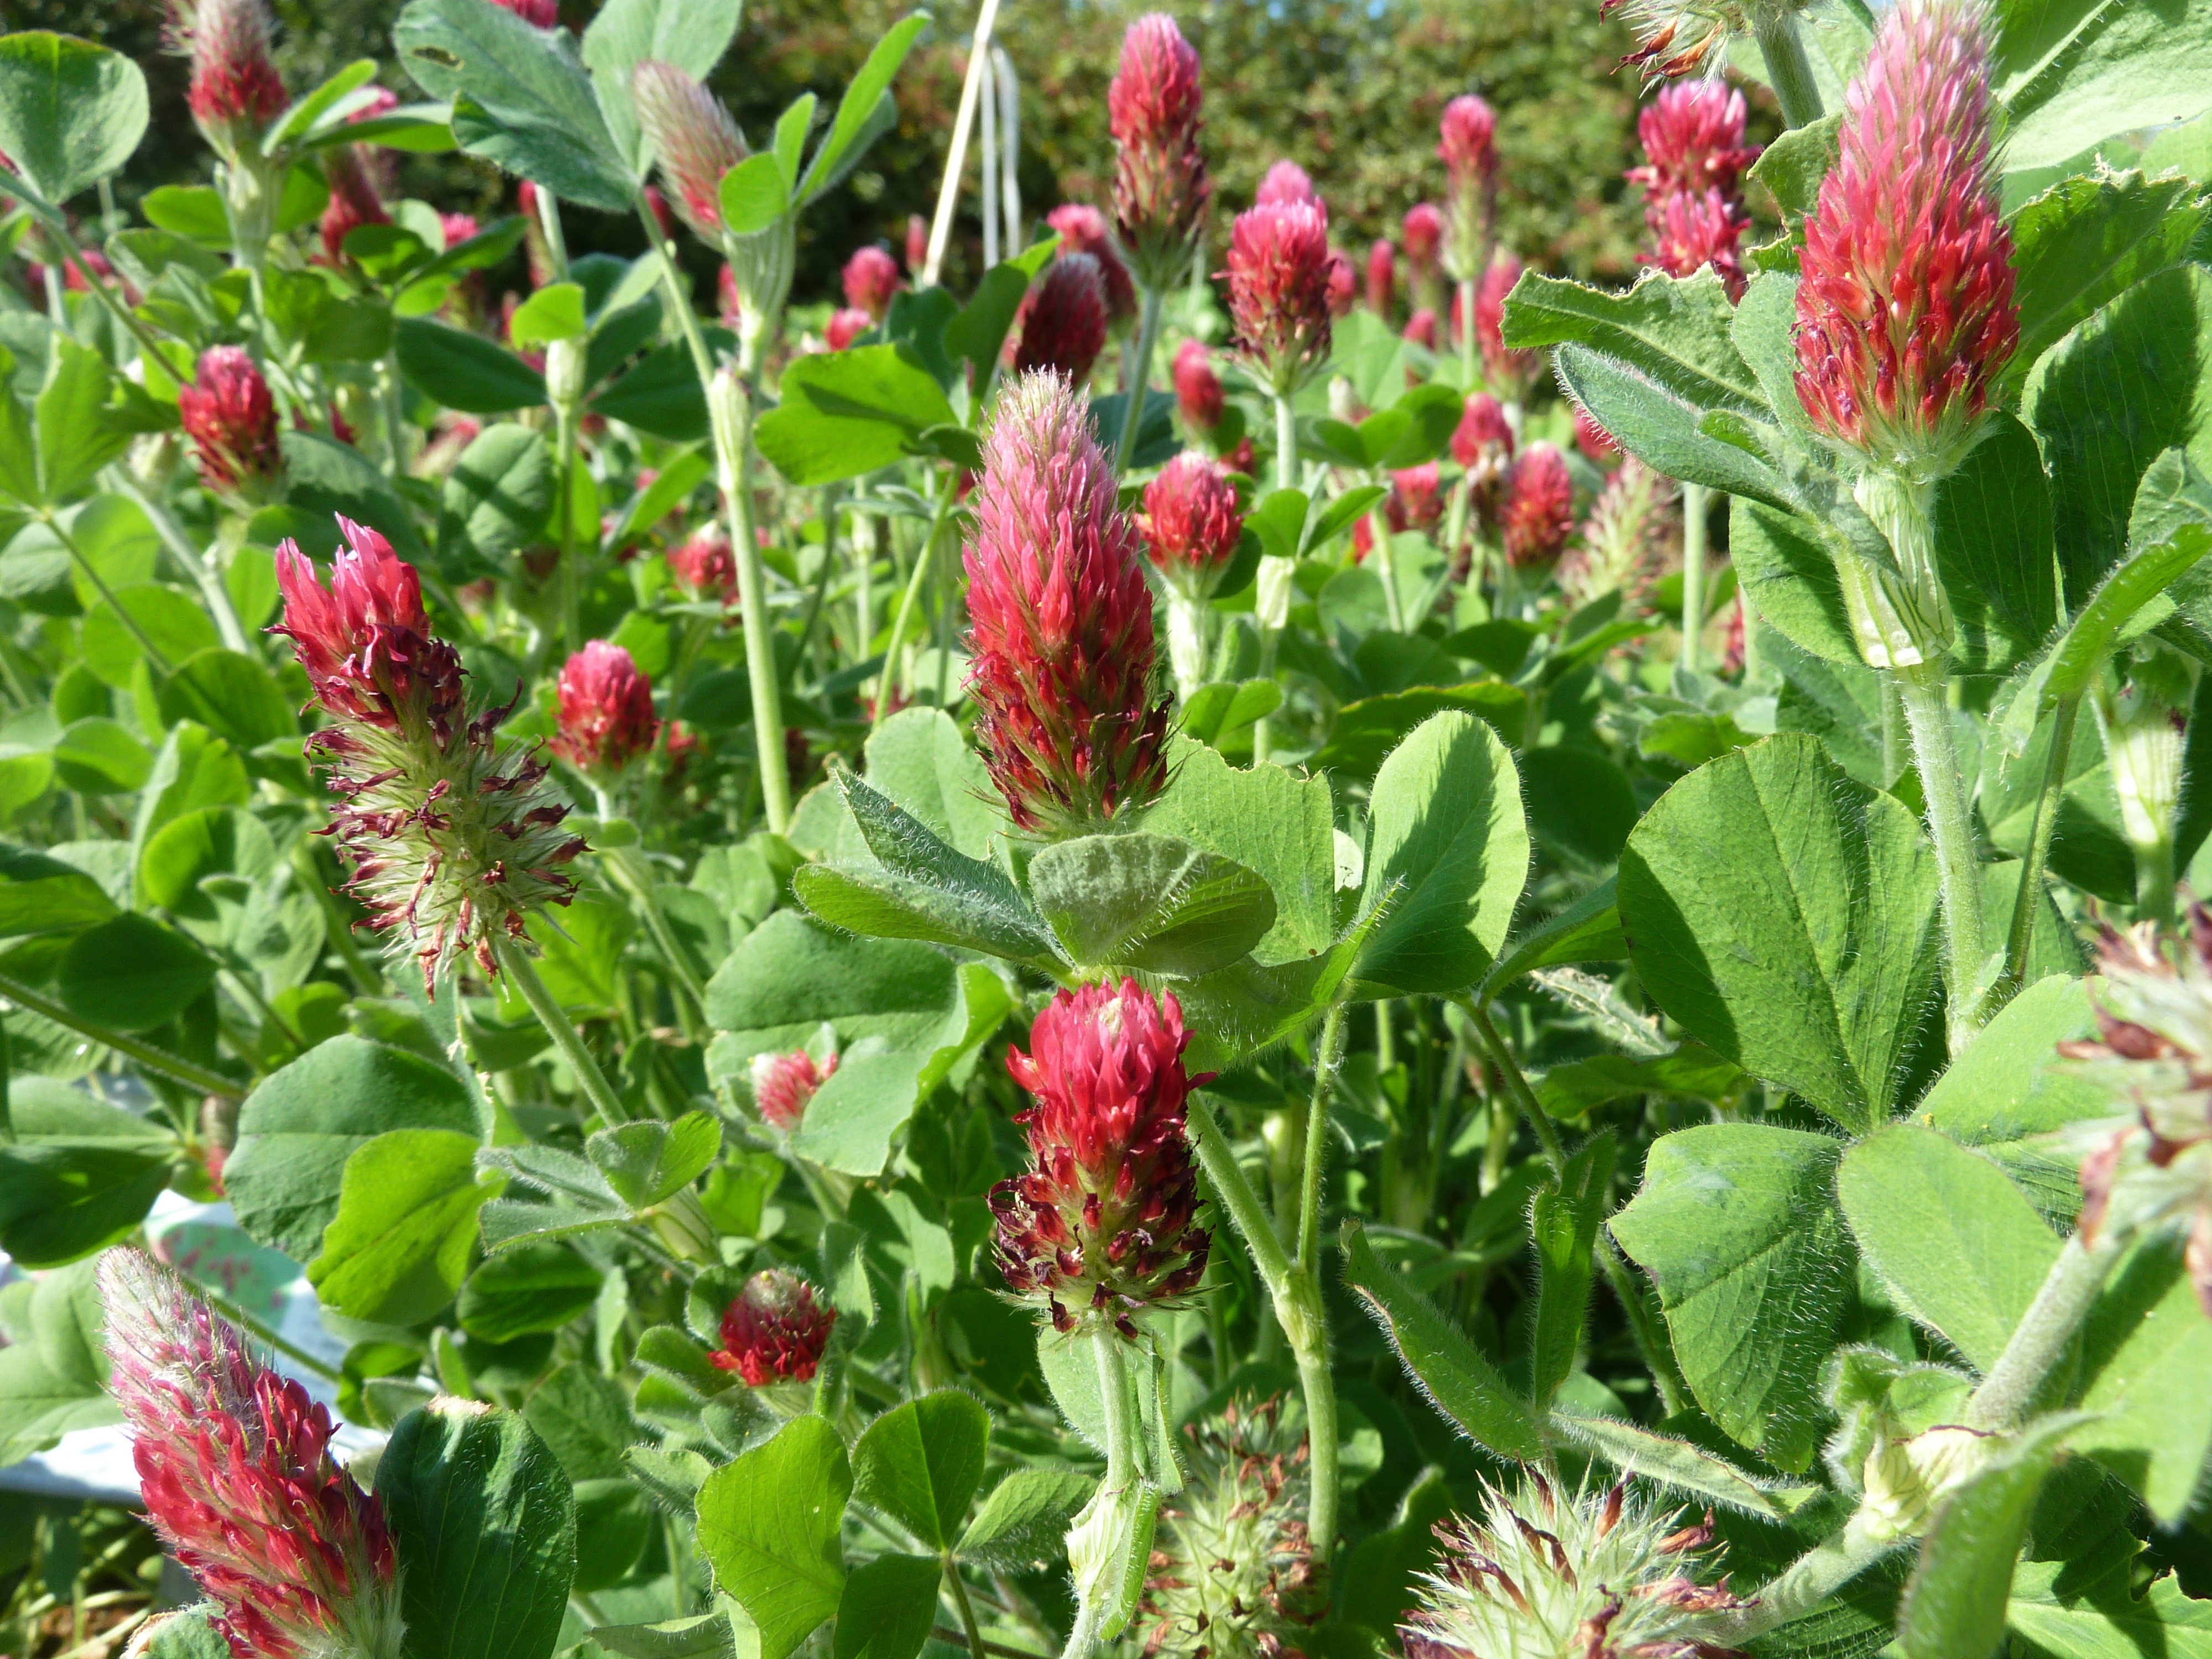
plant, flower, food, herb, produce, botany, flora, shrub, crimson, flowering plant, trifolium, land plant, green manure, woolflowers and cockscombs